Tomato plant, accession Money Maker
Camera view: tilt-top (135 deg); turntable rotation: 120 degrees
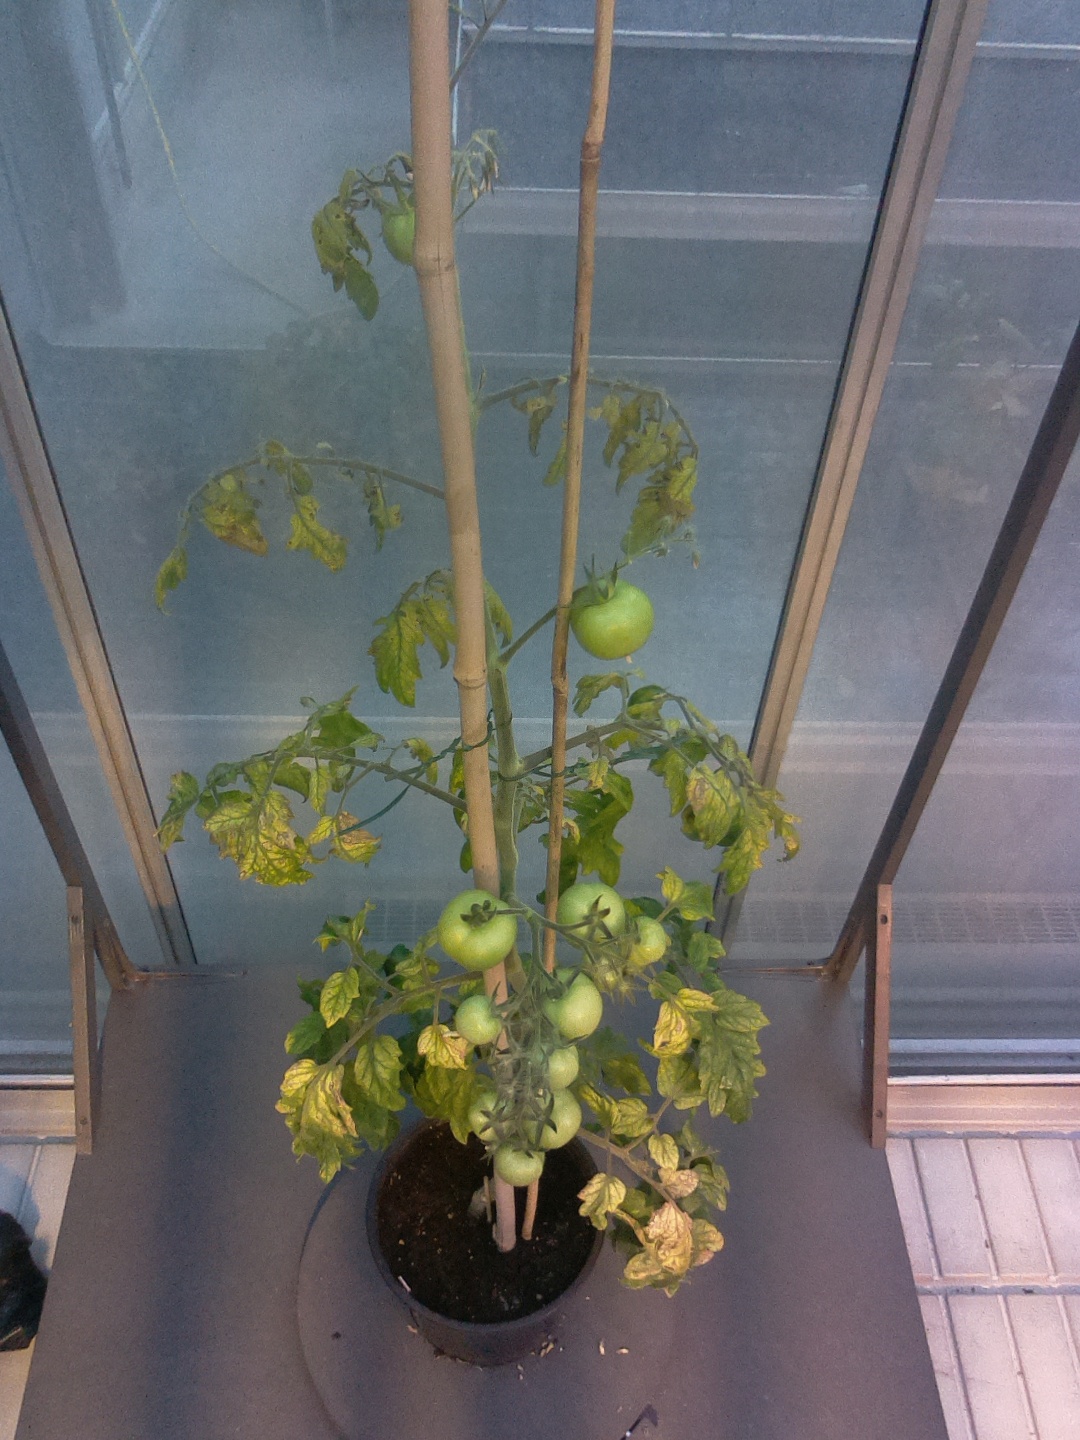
BBCH growth stage 78: 80% -90% of final fruit size